Answer in natural language. Considering the relative positions, where is black colour countertop lx (highlighted by a blue box) with respect to brown top white leg dining table (highlighted by a red box)? Choose between the following options: above or below
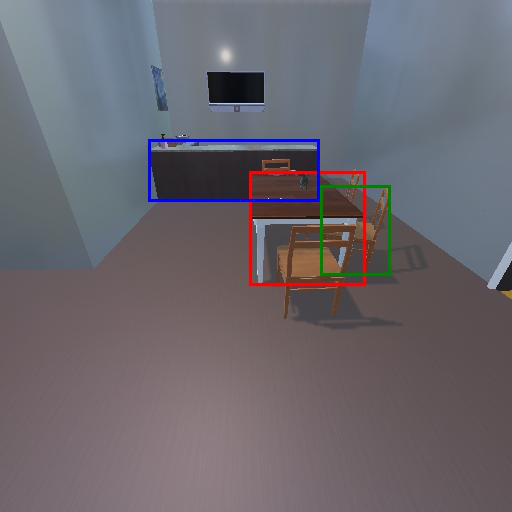
<answer>above</answer>